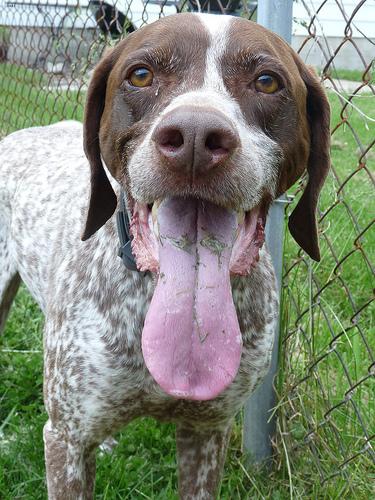
Breed: german shorthaired